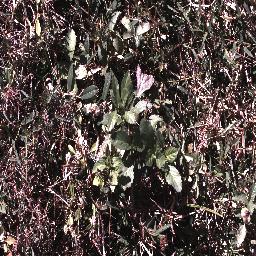
Label: snake_weed